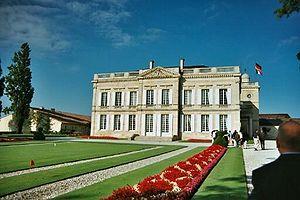
Seule est ici étudiée la famille allemande des Bethmann. Elle n'est pas à confondre avec la famille Metzler de Bethmann établie en France à Bordeaux.